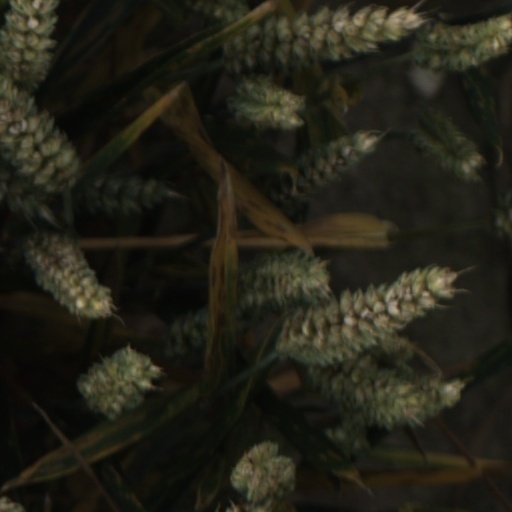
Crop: wheat